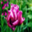
Label: tulip